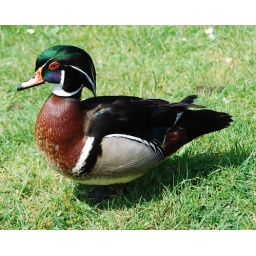
An exotic duck living around the canals of castle Bergh.